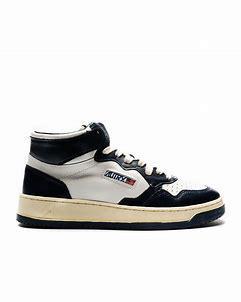
Brand: Autry
Model: Action Shoes Autry Action Autry 01